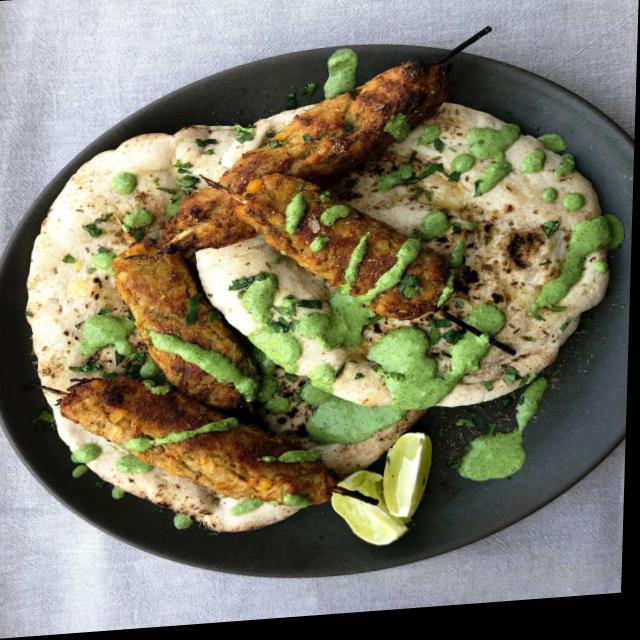
Dish: kebab